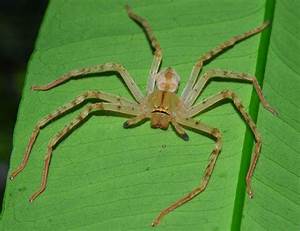
Label: ragno